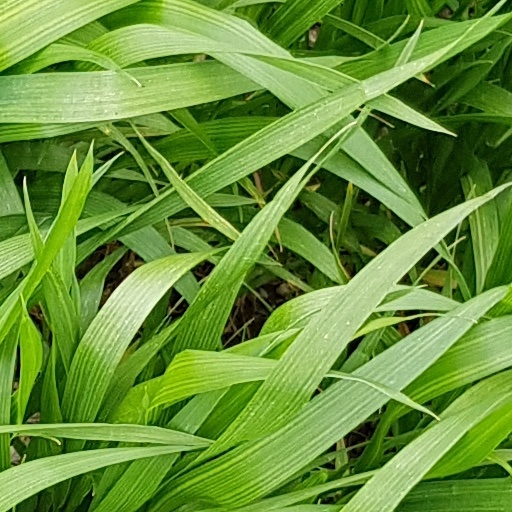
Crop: wheat